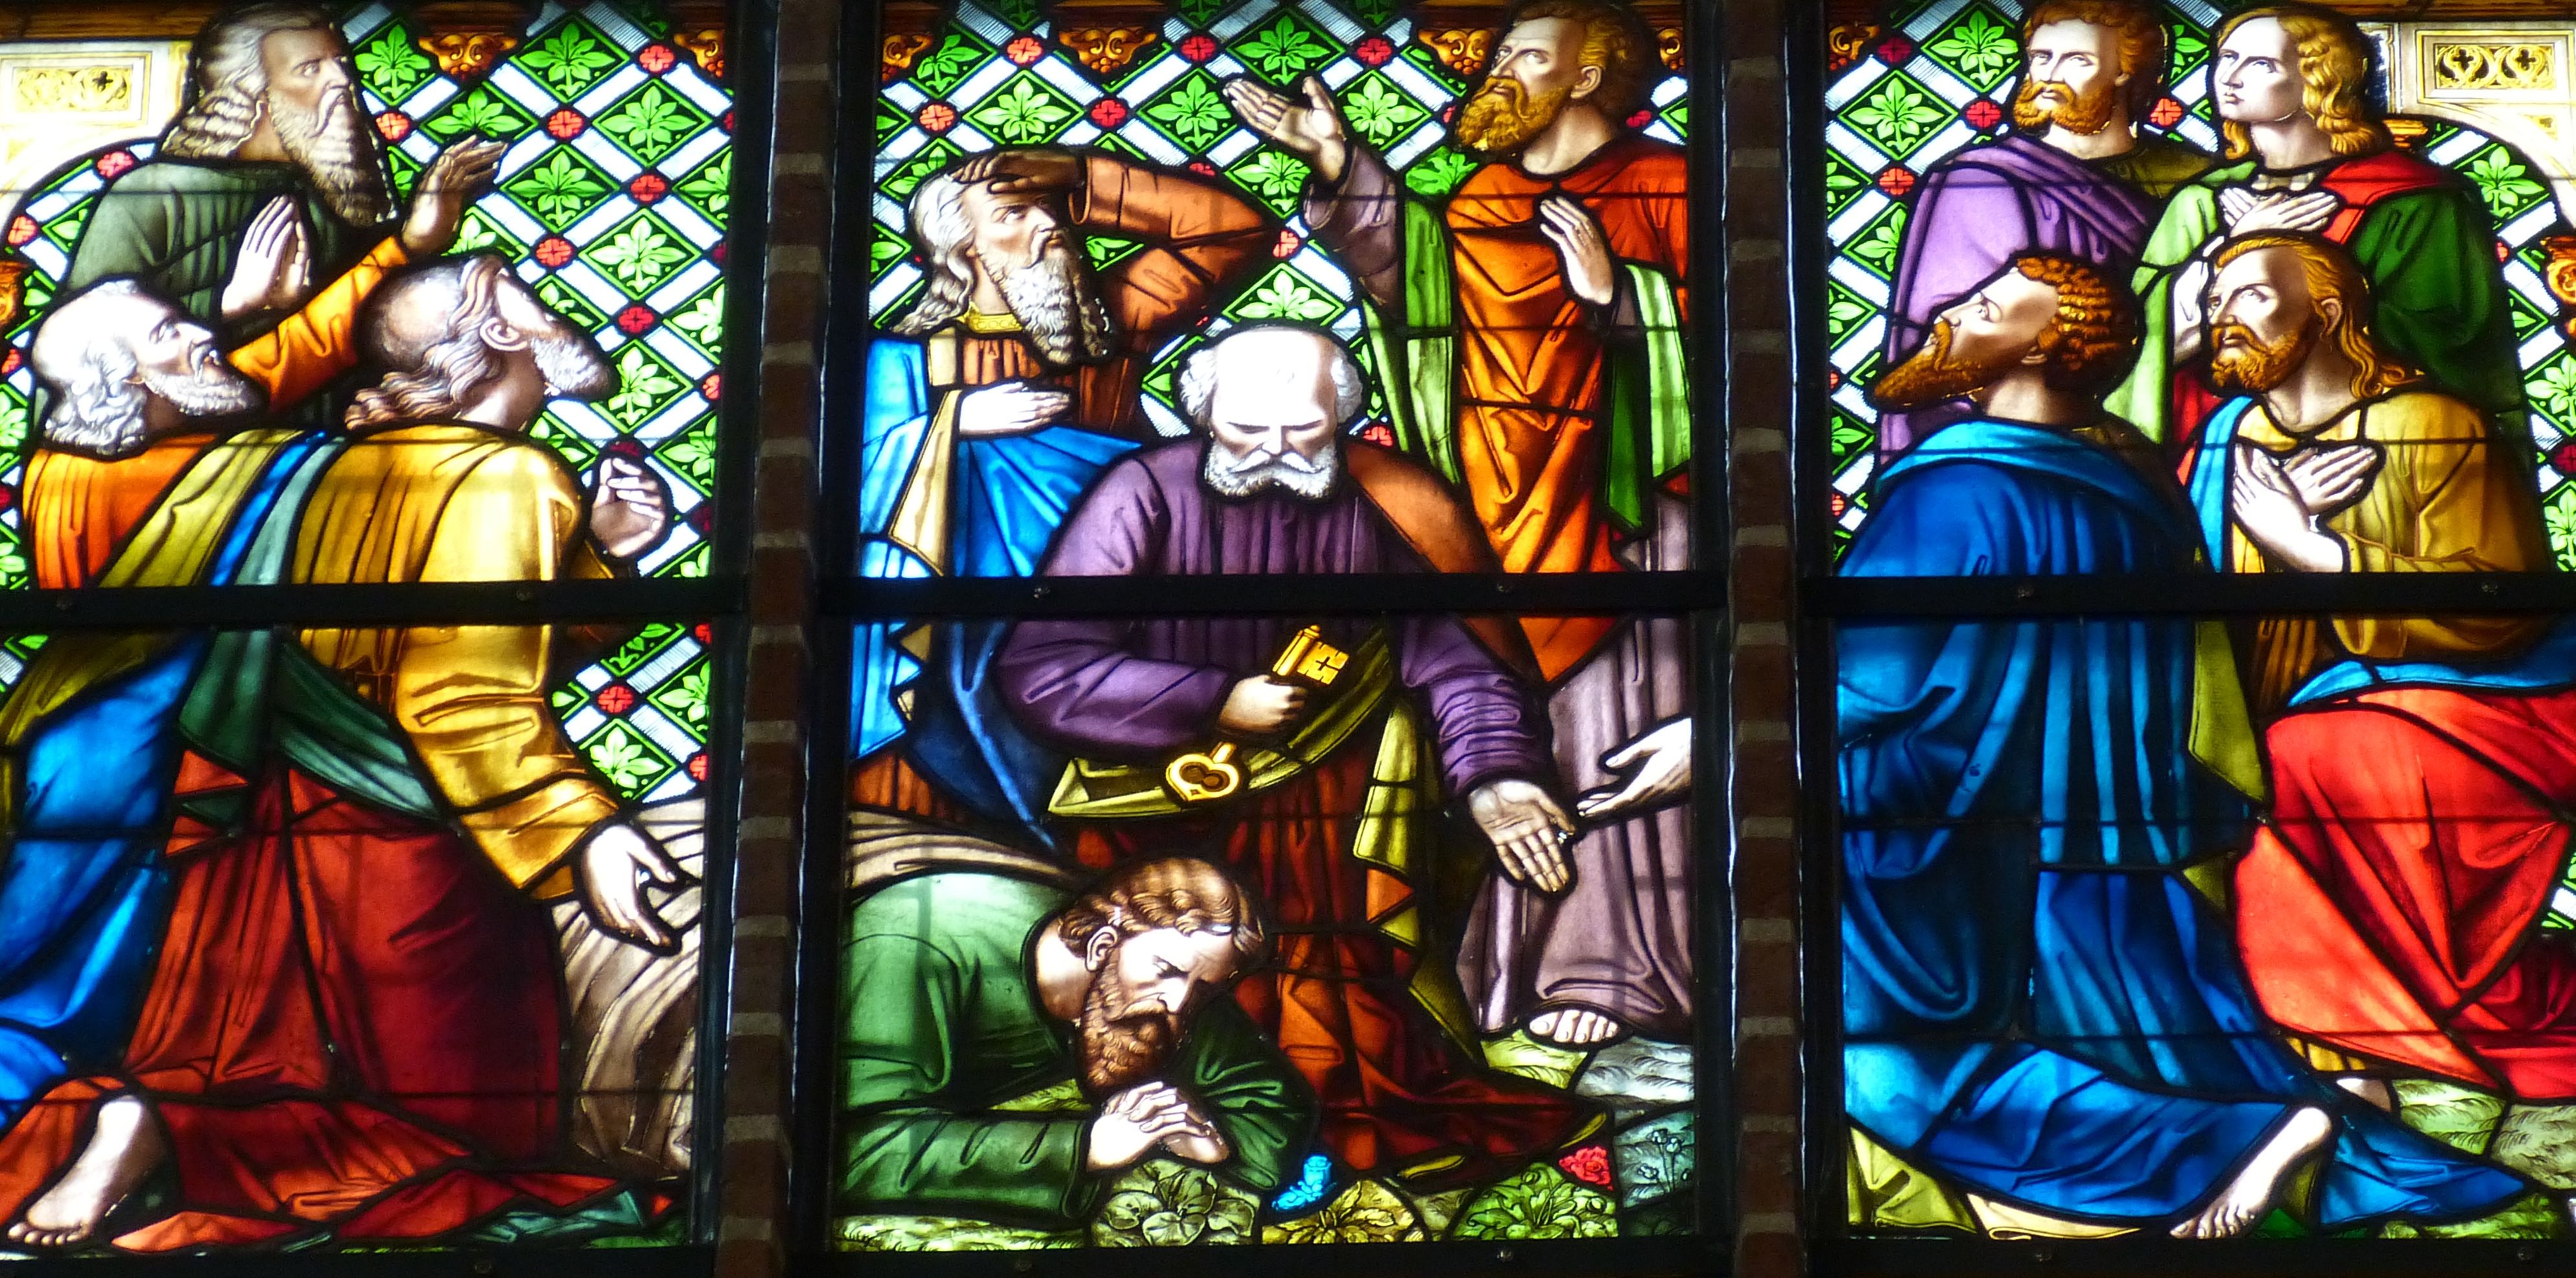
window, glass, church, material, gothic, stained glass, bible, ascension, faith, image, dom, historically, apostle, church window